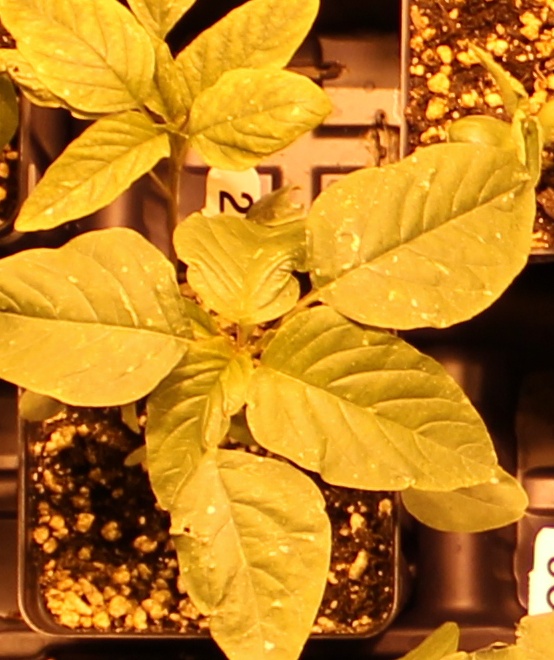
Label: Palmer Amaranth